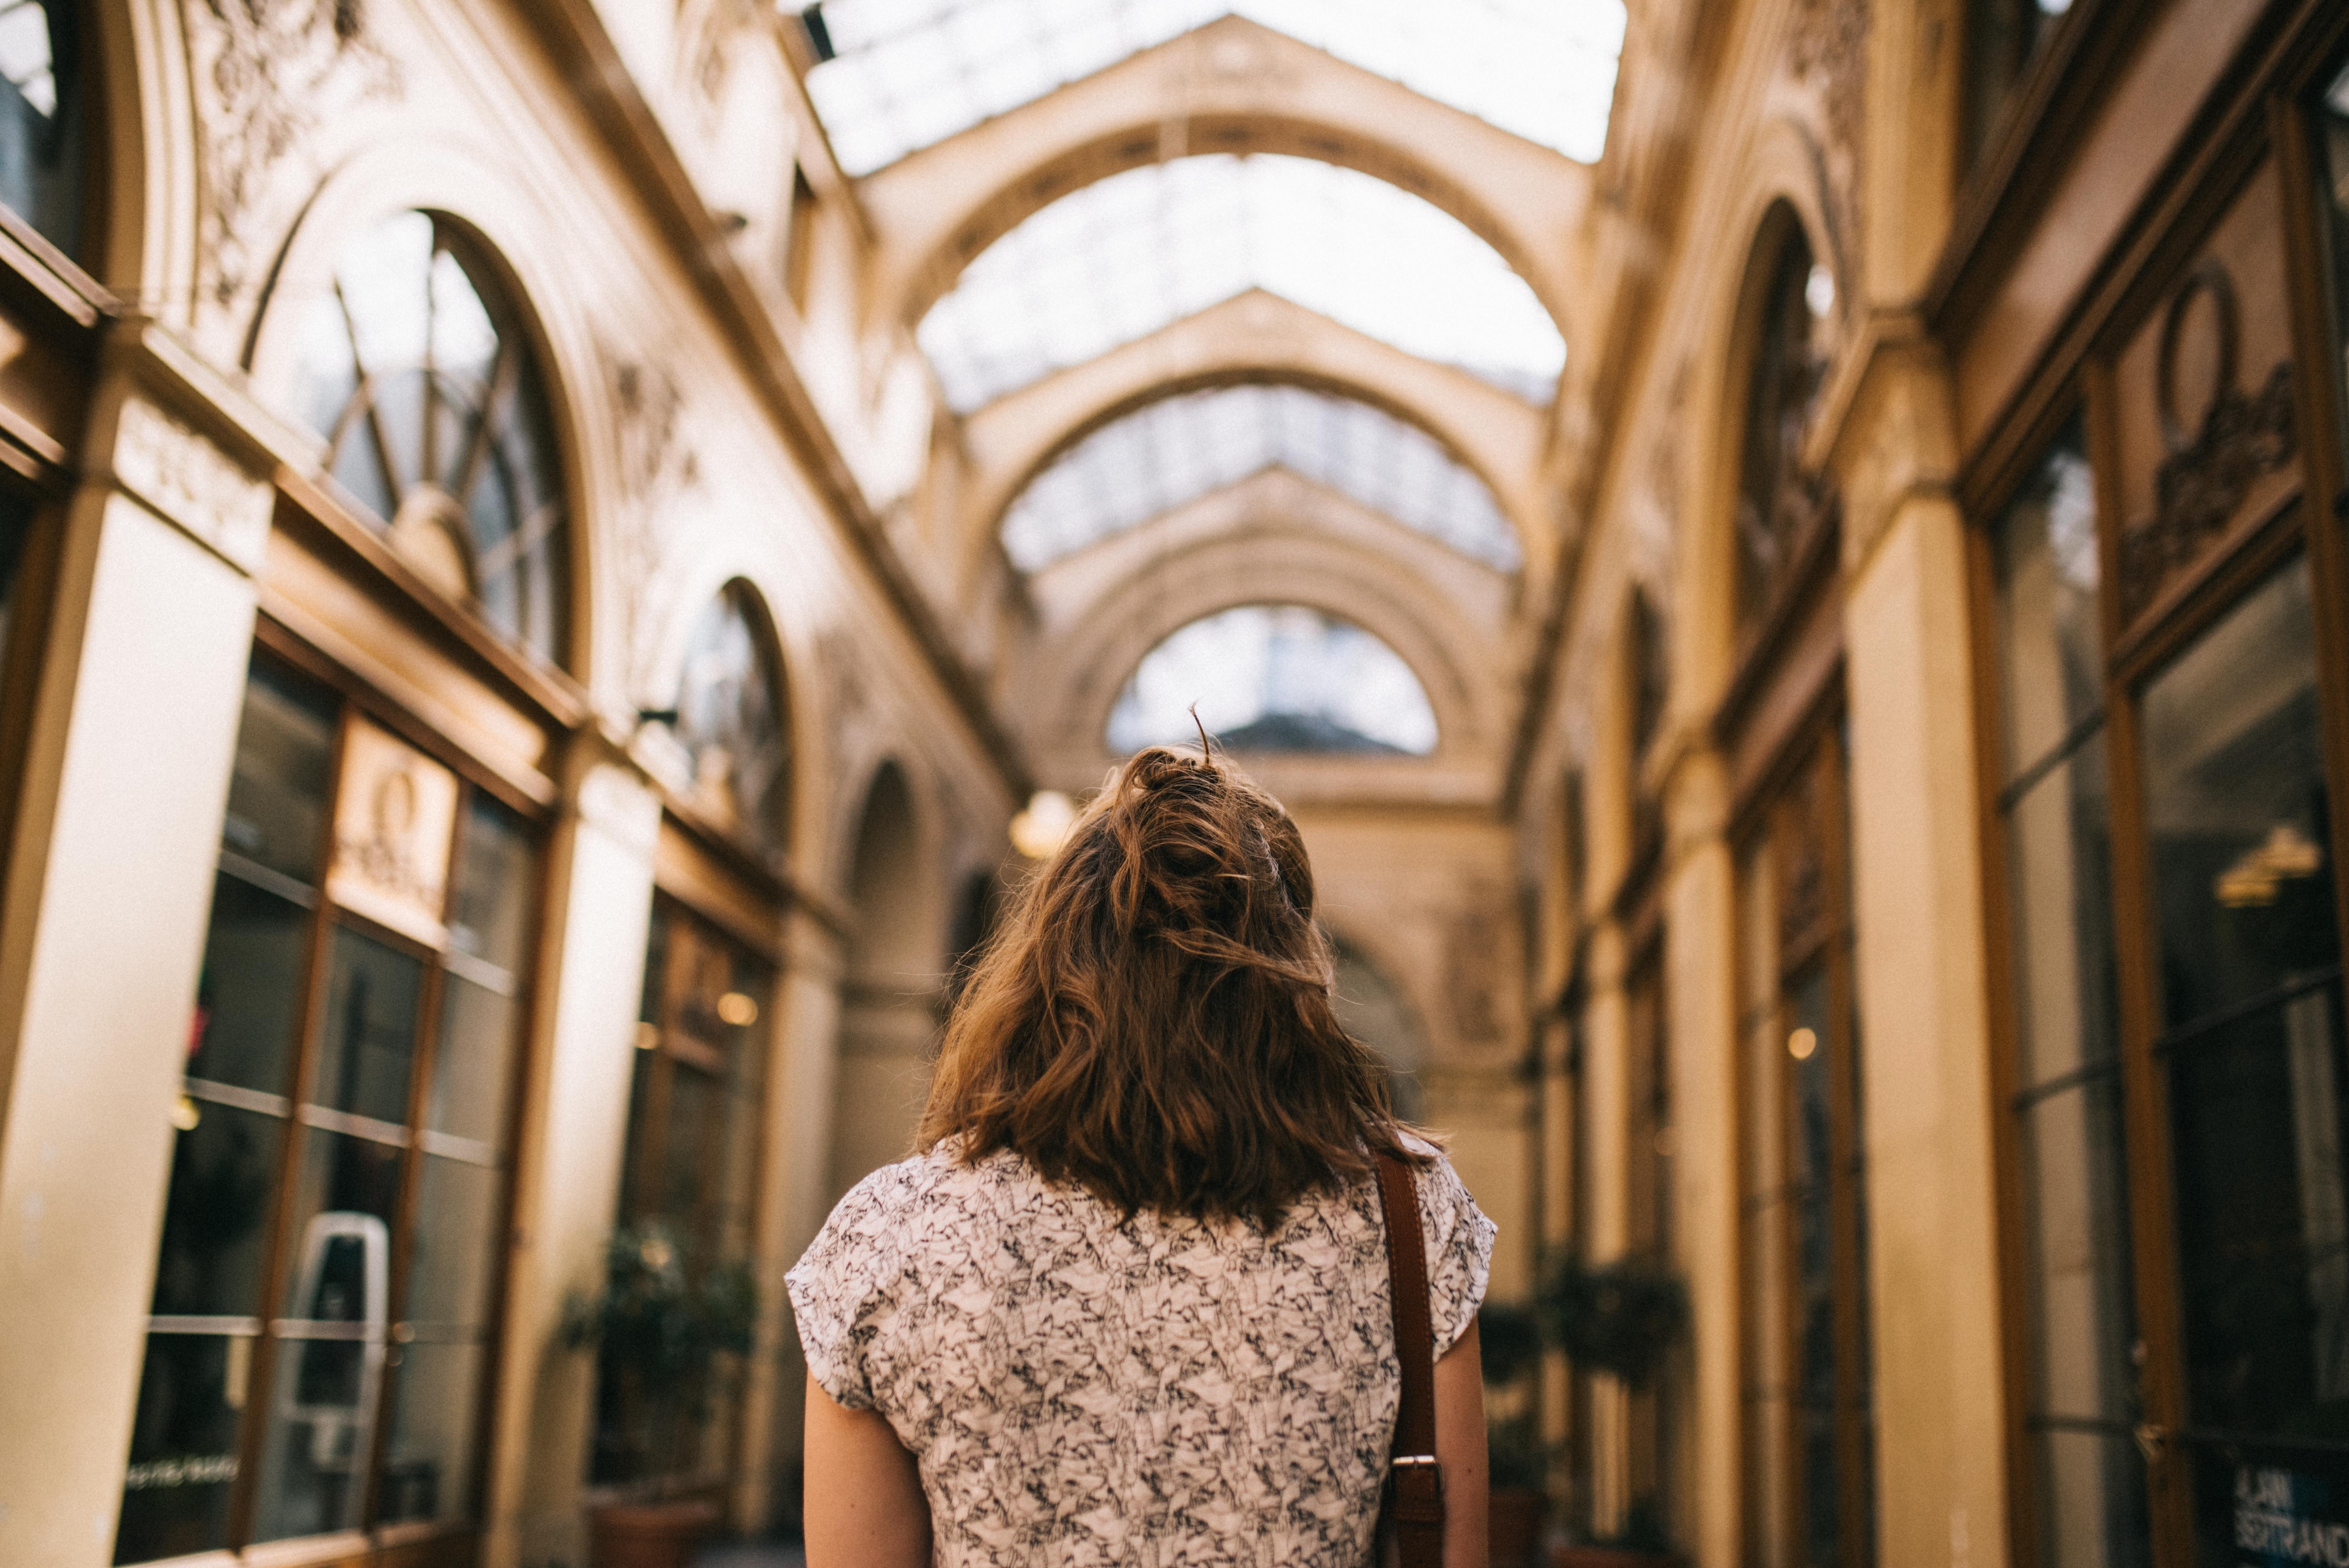
photograph, tourist attraction